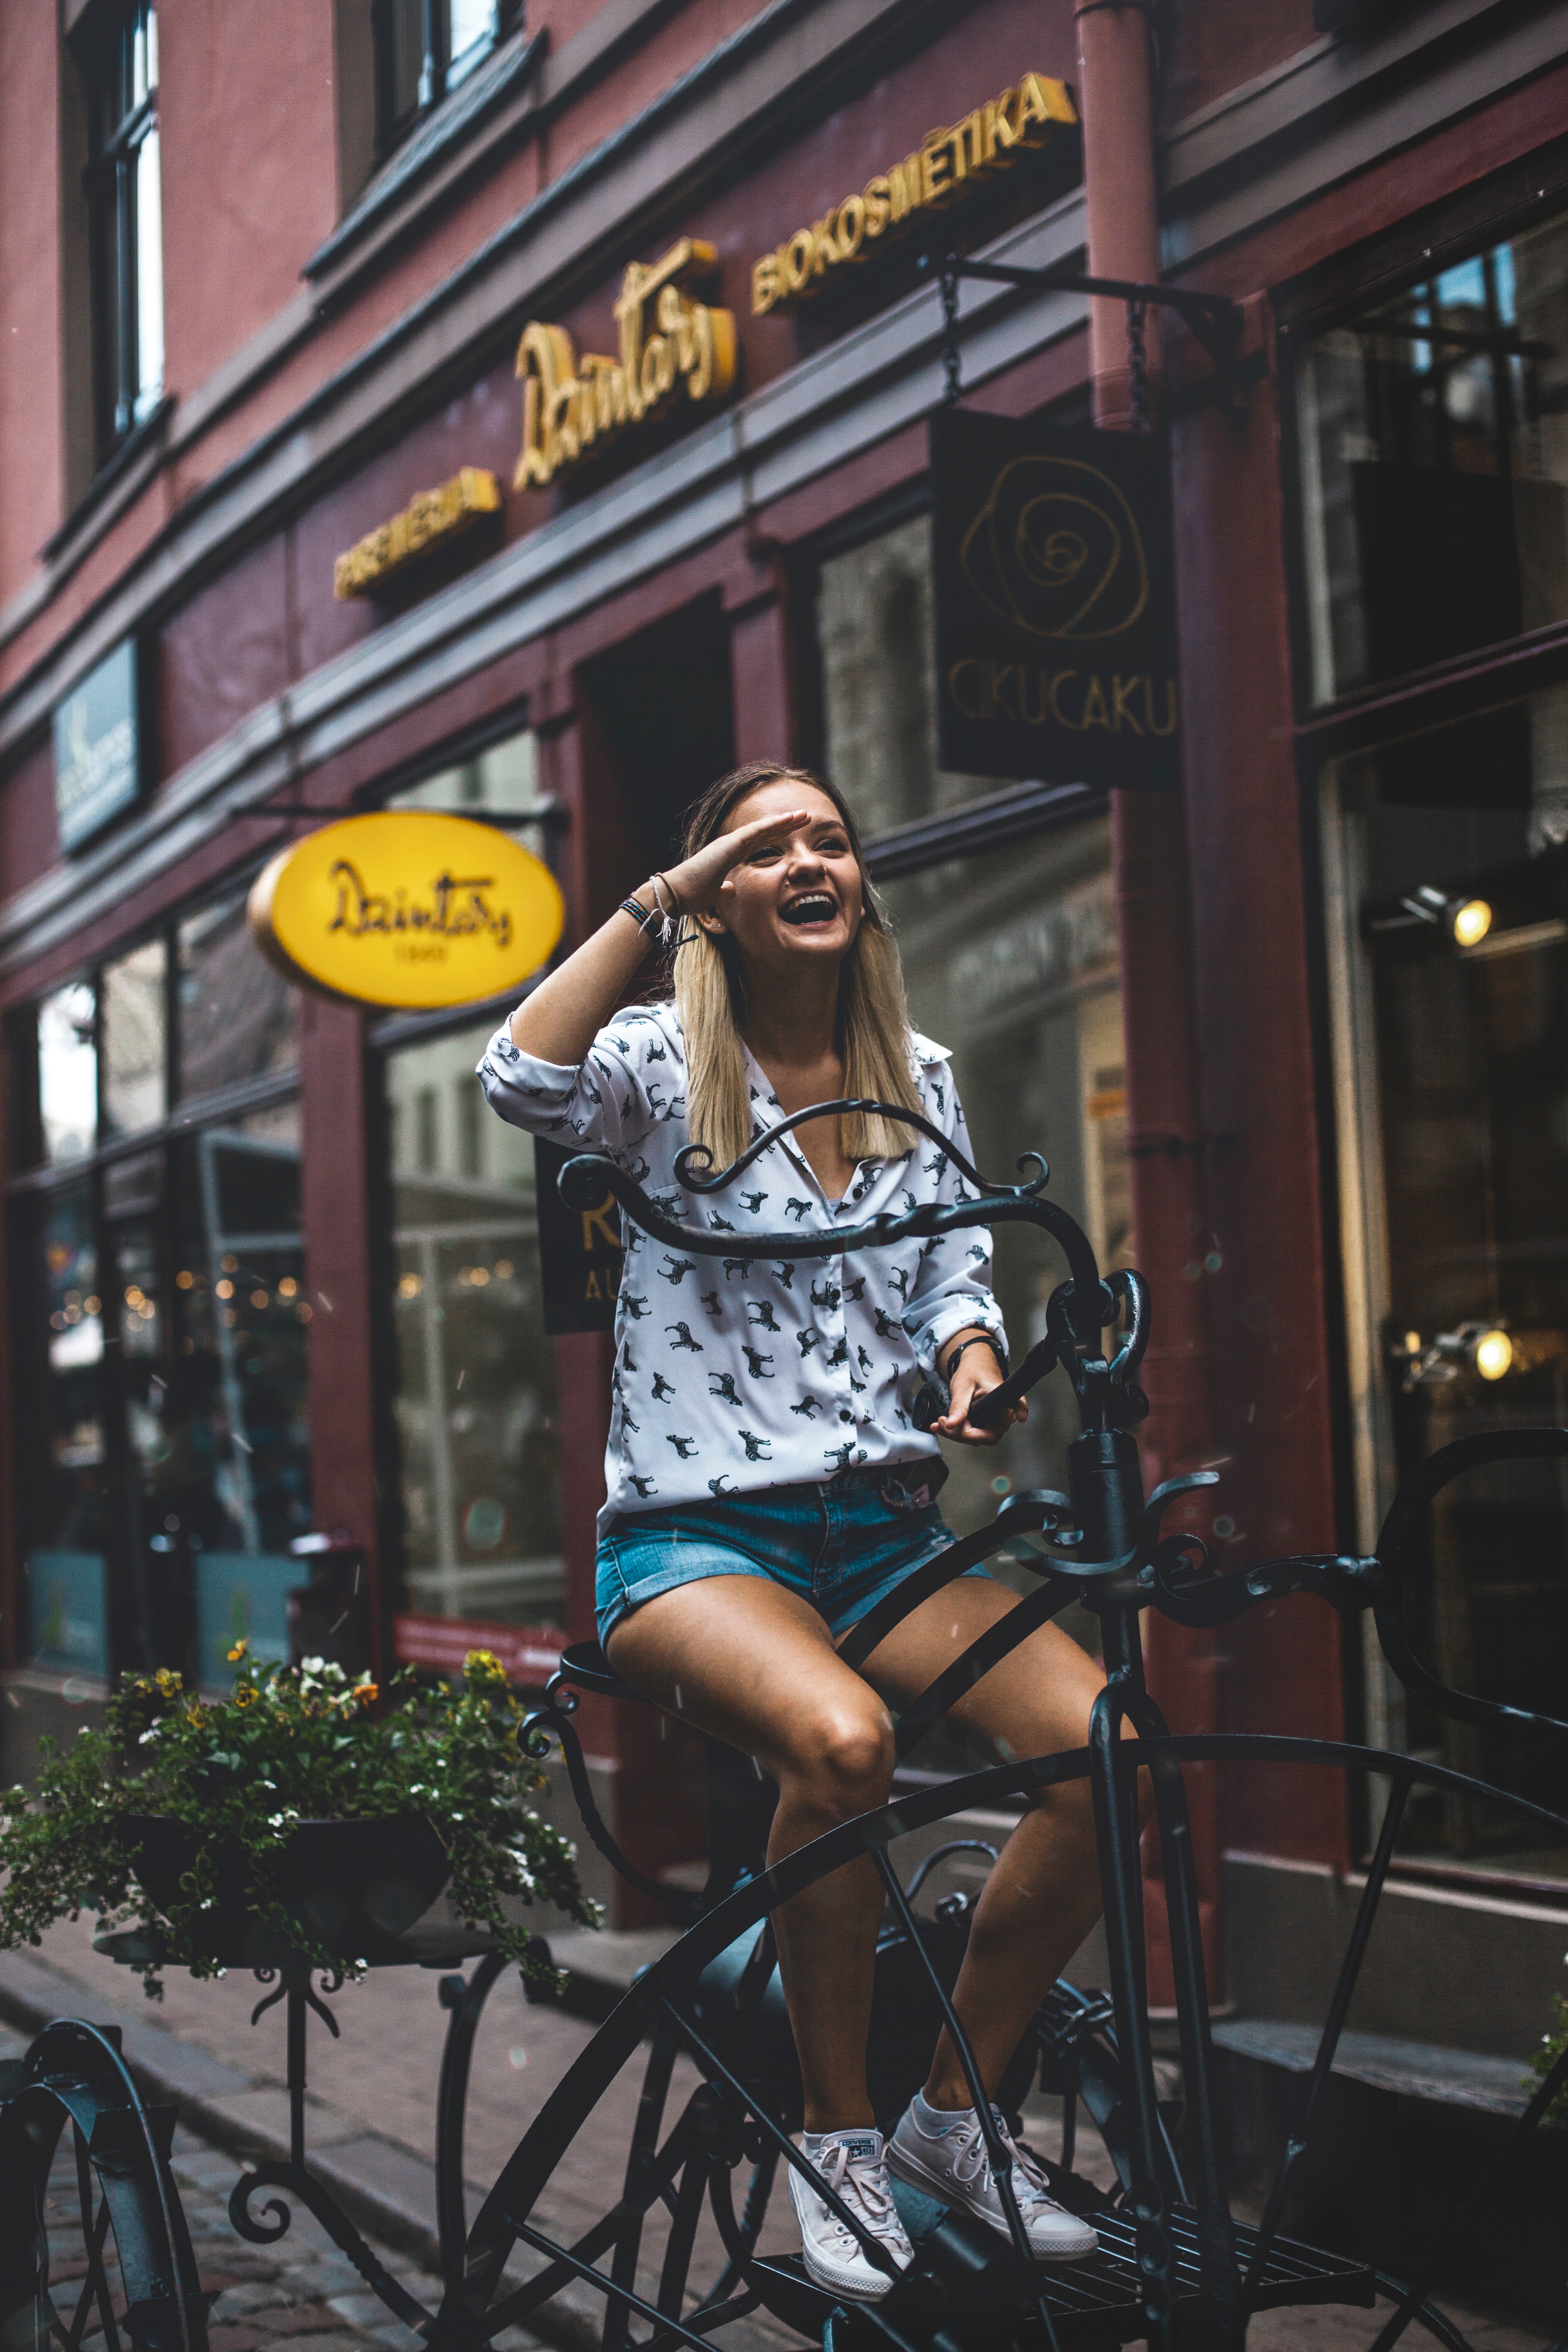
photograph, beauty, snapshot, yellow, leg, urban area, fashion, street fashion, street, thigh, photography, human leg, infrastructure, city, sitting, brown hair, style, road, black hair